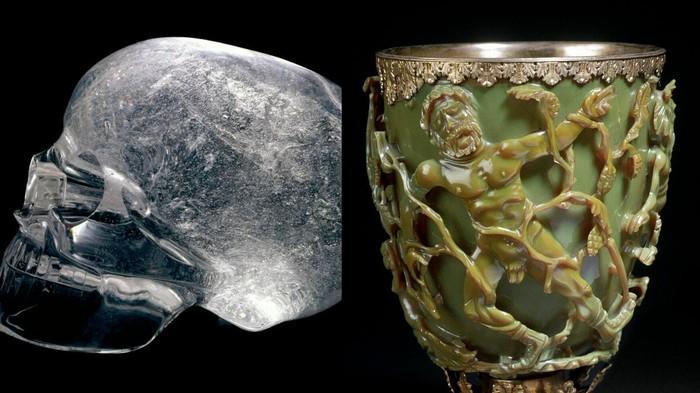
có hai cổ vật đang xuất hiện bên cạnh nhau